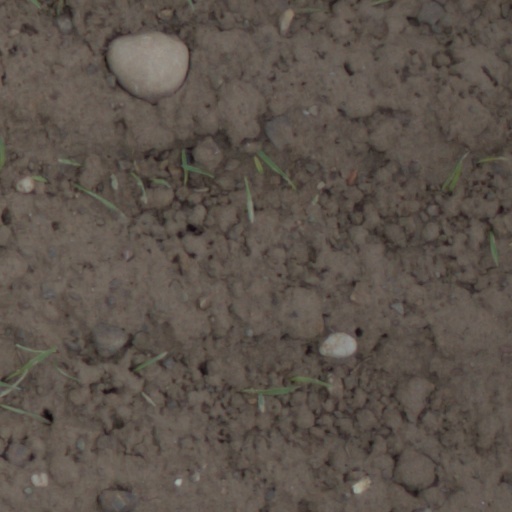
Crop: wheat